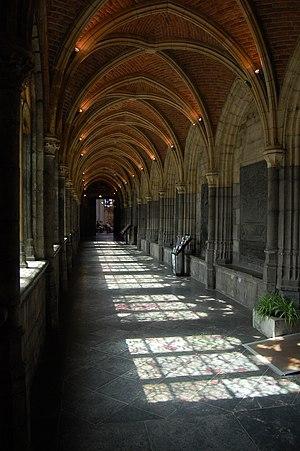
La cathédrale Saint-Paul de Liège fait partie du patrimoine religieux de Liège. Fondée au Xᵉ siècle, elle est reconstruite du XIIIᵉ au XVᵉ siècle et restaurée au milieu du XIXᵉ siècle. Elle devient cathédrale au XIXᵉ siècle en raison de la destruction de la cathédrale Saint-Lambert en 1795. Une nouvelle restauration est entamée durant les années 2010.